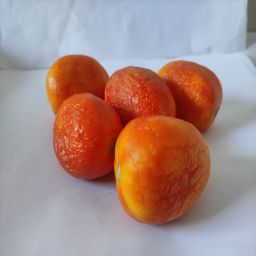
Crop: Tomato
Quality: Old